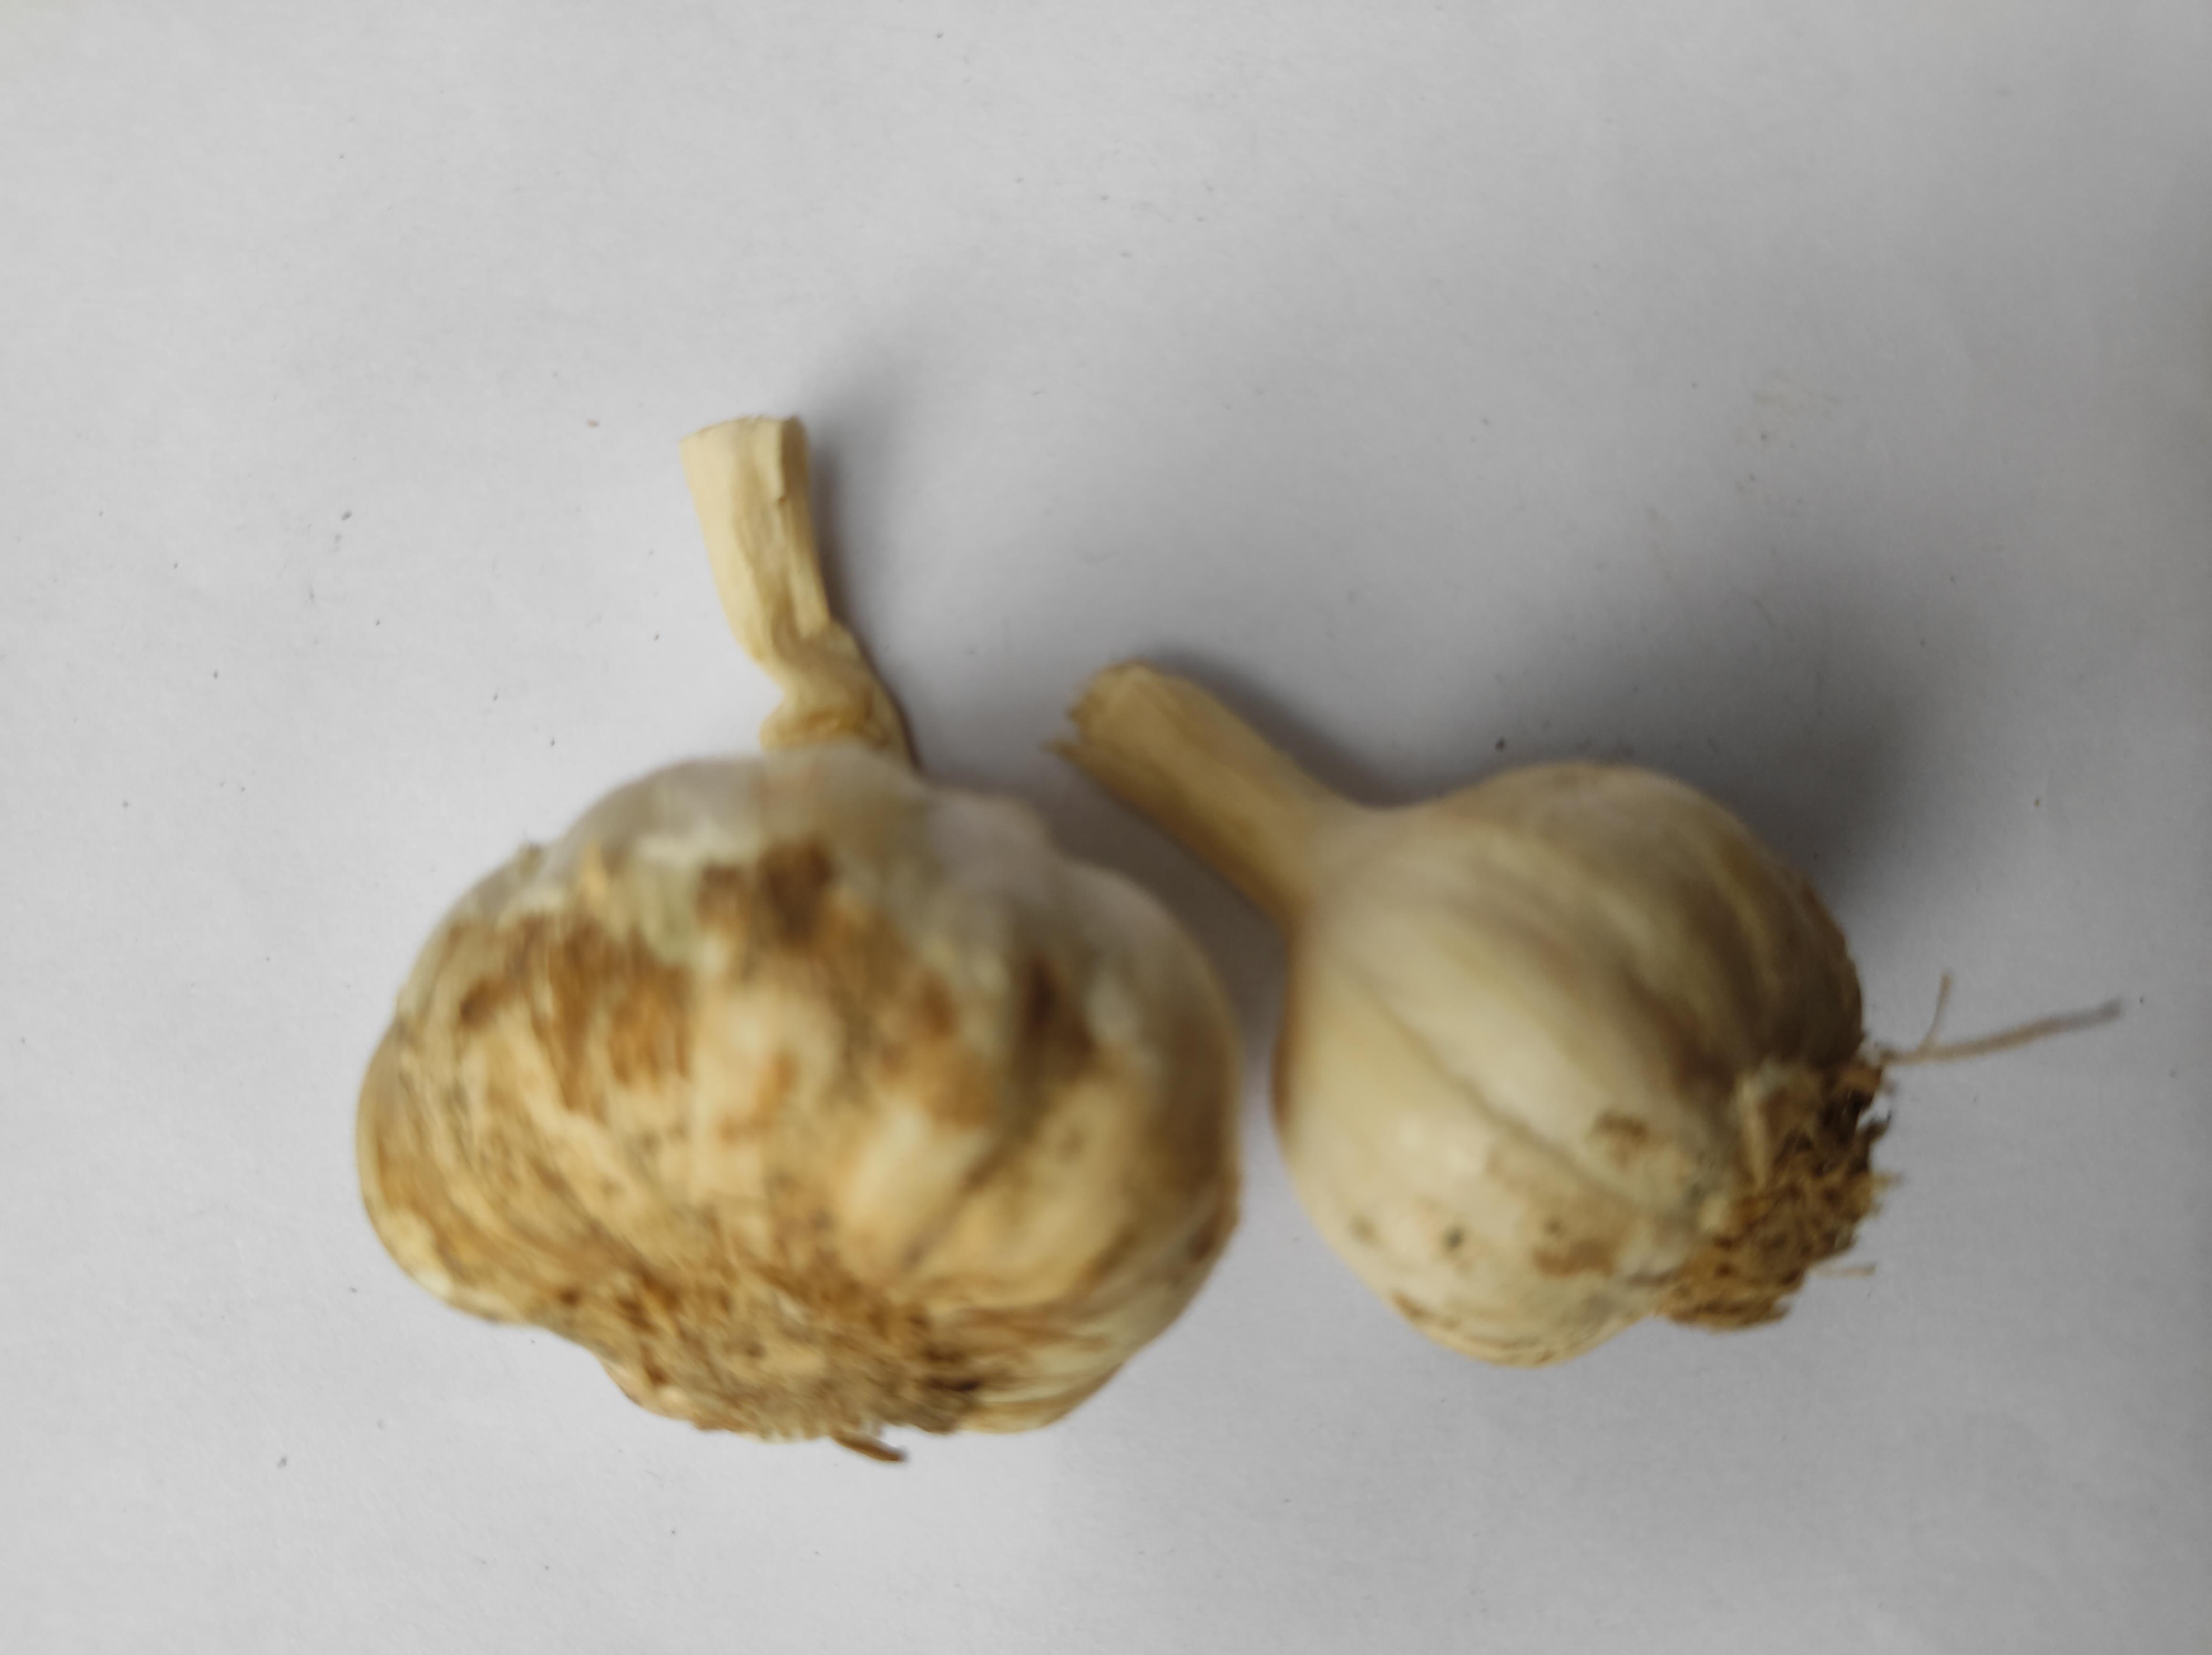
Label: Garlic